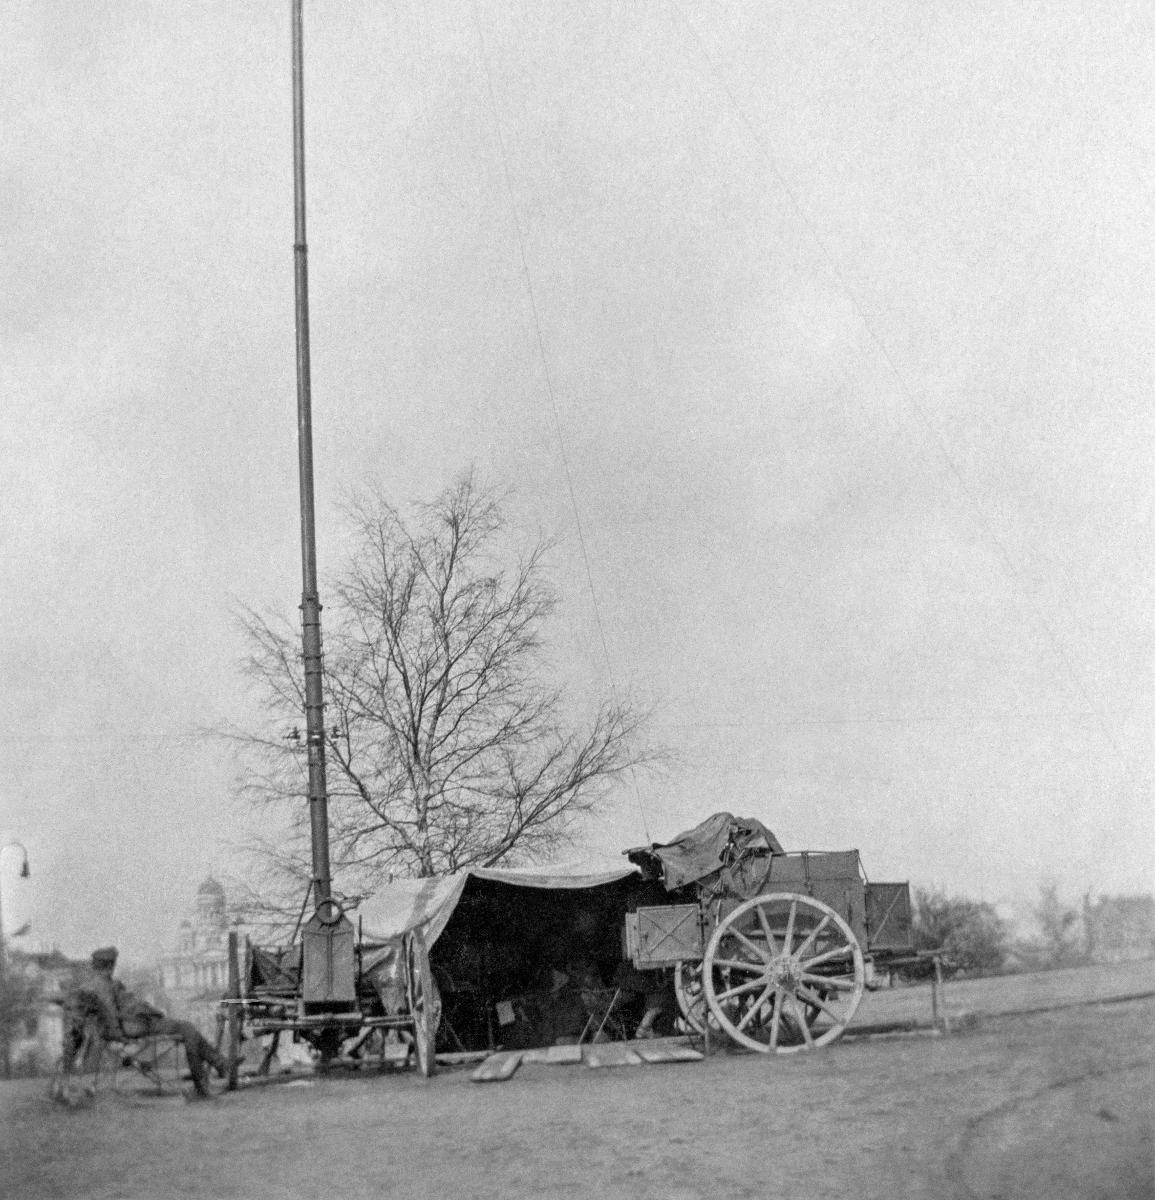
Langaton lennätinasema Tähtitorninmäellä
A wireless telegraph station on Tähtitorni hill
sisällön kuvaus: Langaton lennätinasema Tähtitorninmäellä, Helsingissä 1918. sisällön kuvaus: A wireless telegraph station on Tähtitorni hill in Helsinki 1918.
Vuosi: 1918
Paikka: Suomi; Suomi, Uusimaa, Helsinki
Aiheet: Suomen sisällissota; lennätin; saksalaiset joukot; saksalaiset; Helsingin valtaus; Finnish Civil War; telegraph; finnish civil war; german troops; battle of helsinki; finska inbördeskriget; telegraf